Scottsdale Reserve

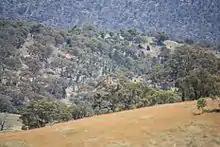
Typical landscape in Scottsdale Reserve.

Scottsdale Reserve contains a diverse range of species including more than 217 plant species and 142 animal species including 113 bird species, primarily within two threatened communities: